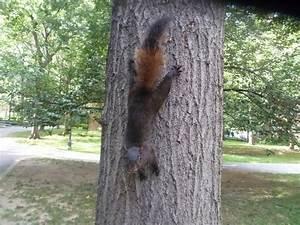
squirrel